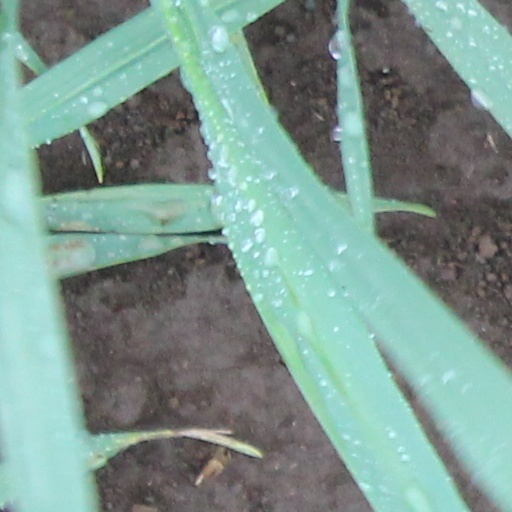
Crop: wheat